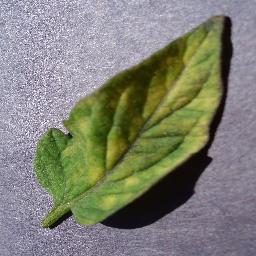
Label: Tomato___Leaf_Mold